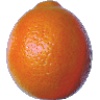
Label: Tangelo 1